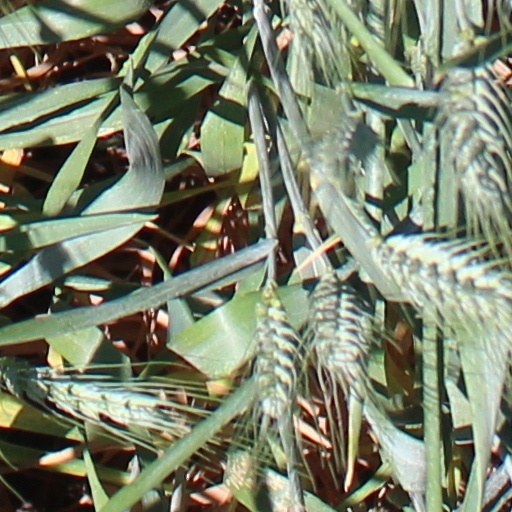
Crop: wheat